Natsuyuki Rendezvous

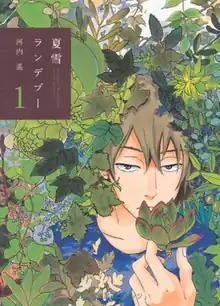
First volume cover, featuring Ryosuke Hazuki

is a Japanese manga series written and illustrated by . It was serialized in Shodensha's manga magazine "Feel Young" from June 2009 to December 2011. An 11-episode anime television series adaptation by Doga Kobo aired on Fuji TV's Noitamina block between July and September 2012. The anime series has been licensed by Sentai Filmworks in North America.